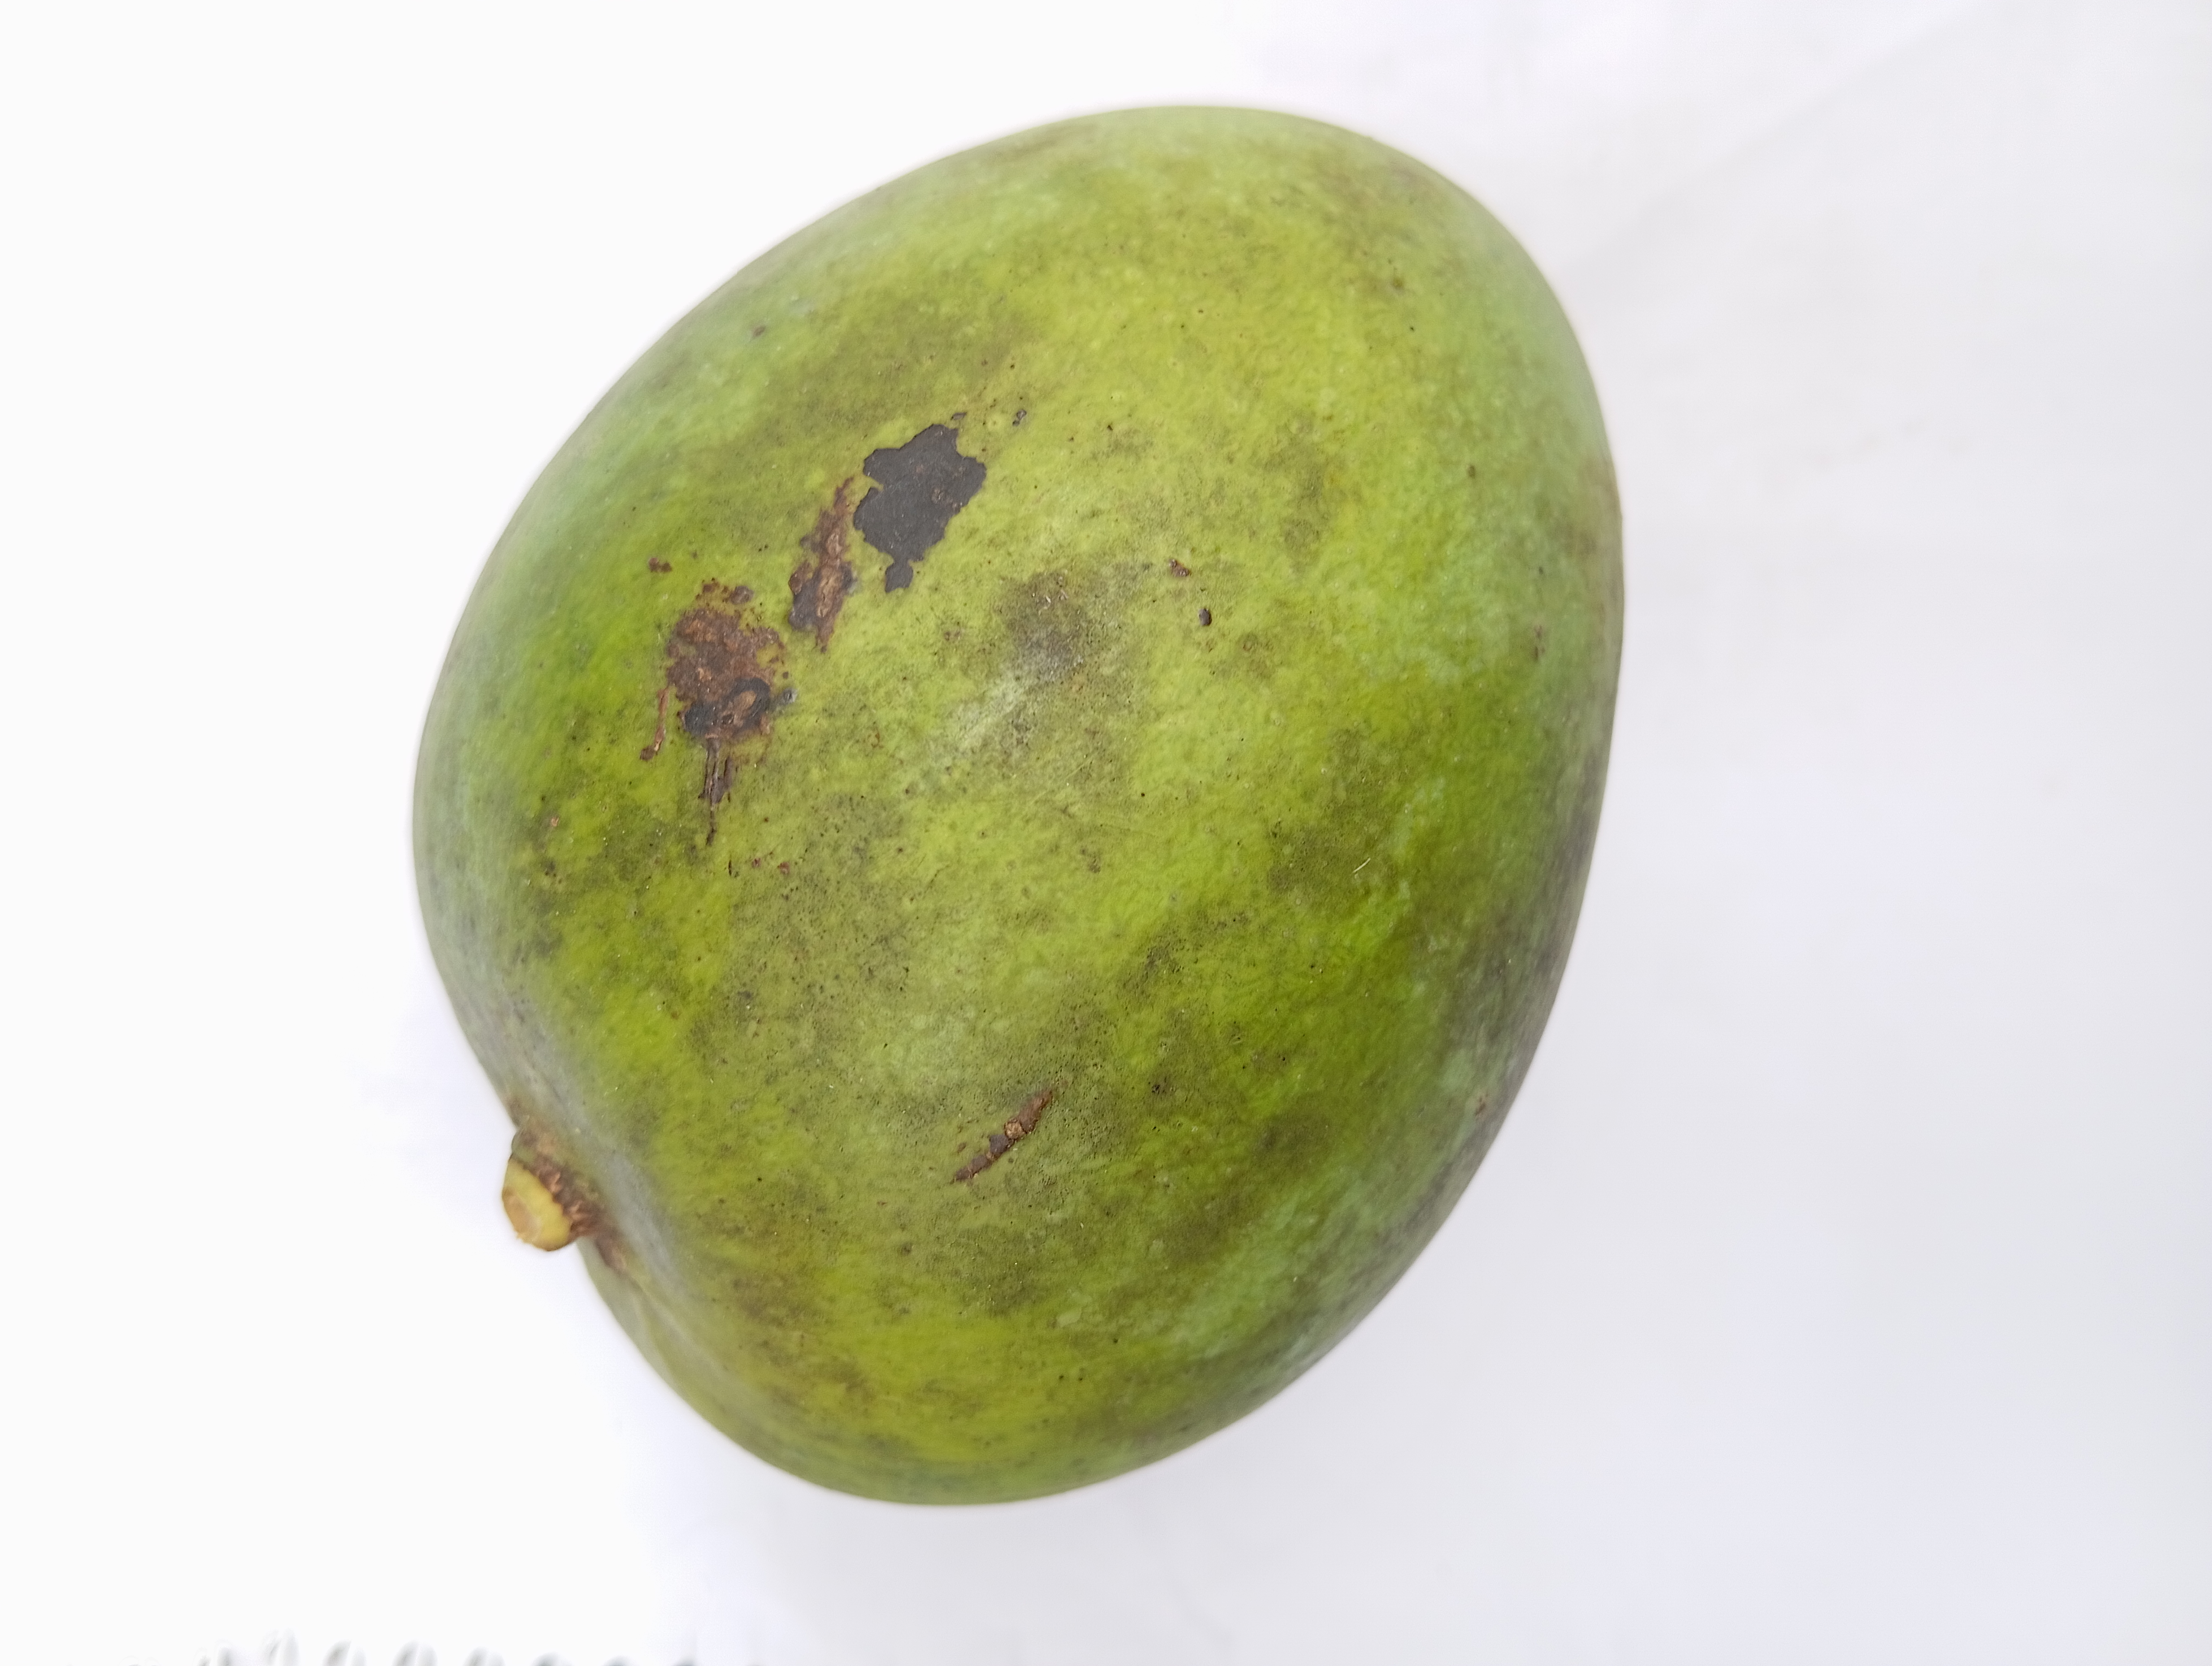
Mango variety: Harivanga